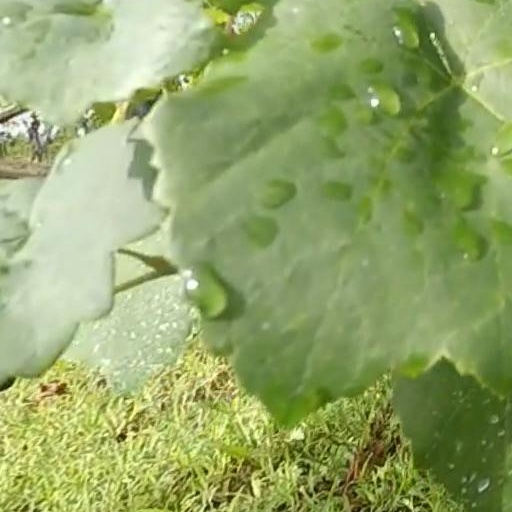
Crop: grape